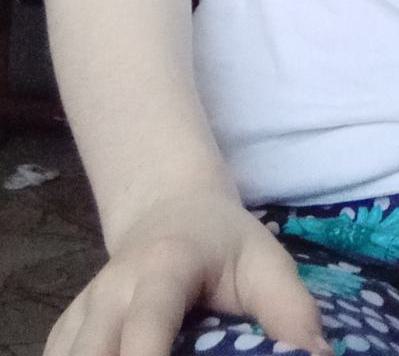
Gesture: no_gesture